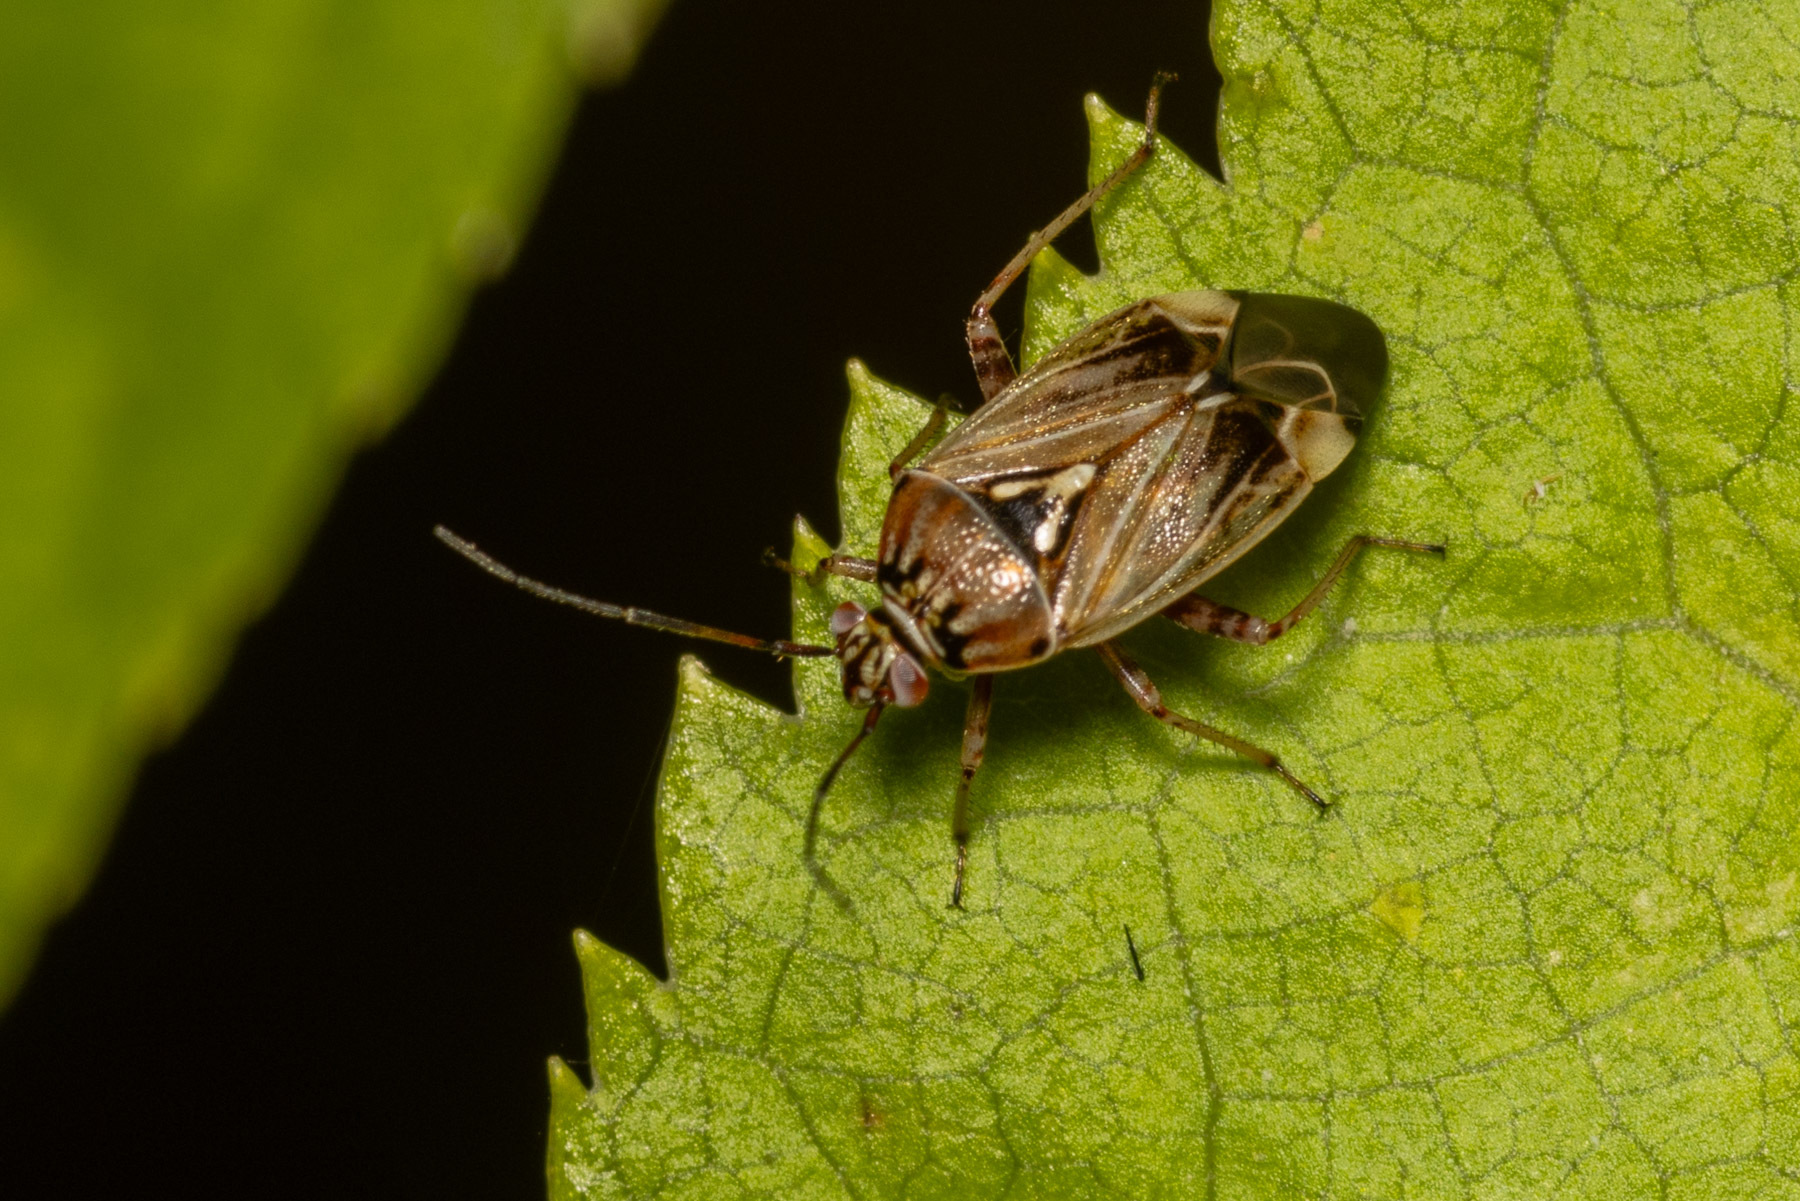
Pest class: lygus_bug